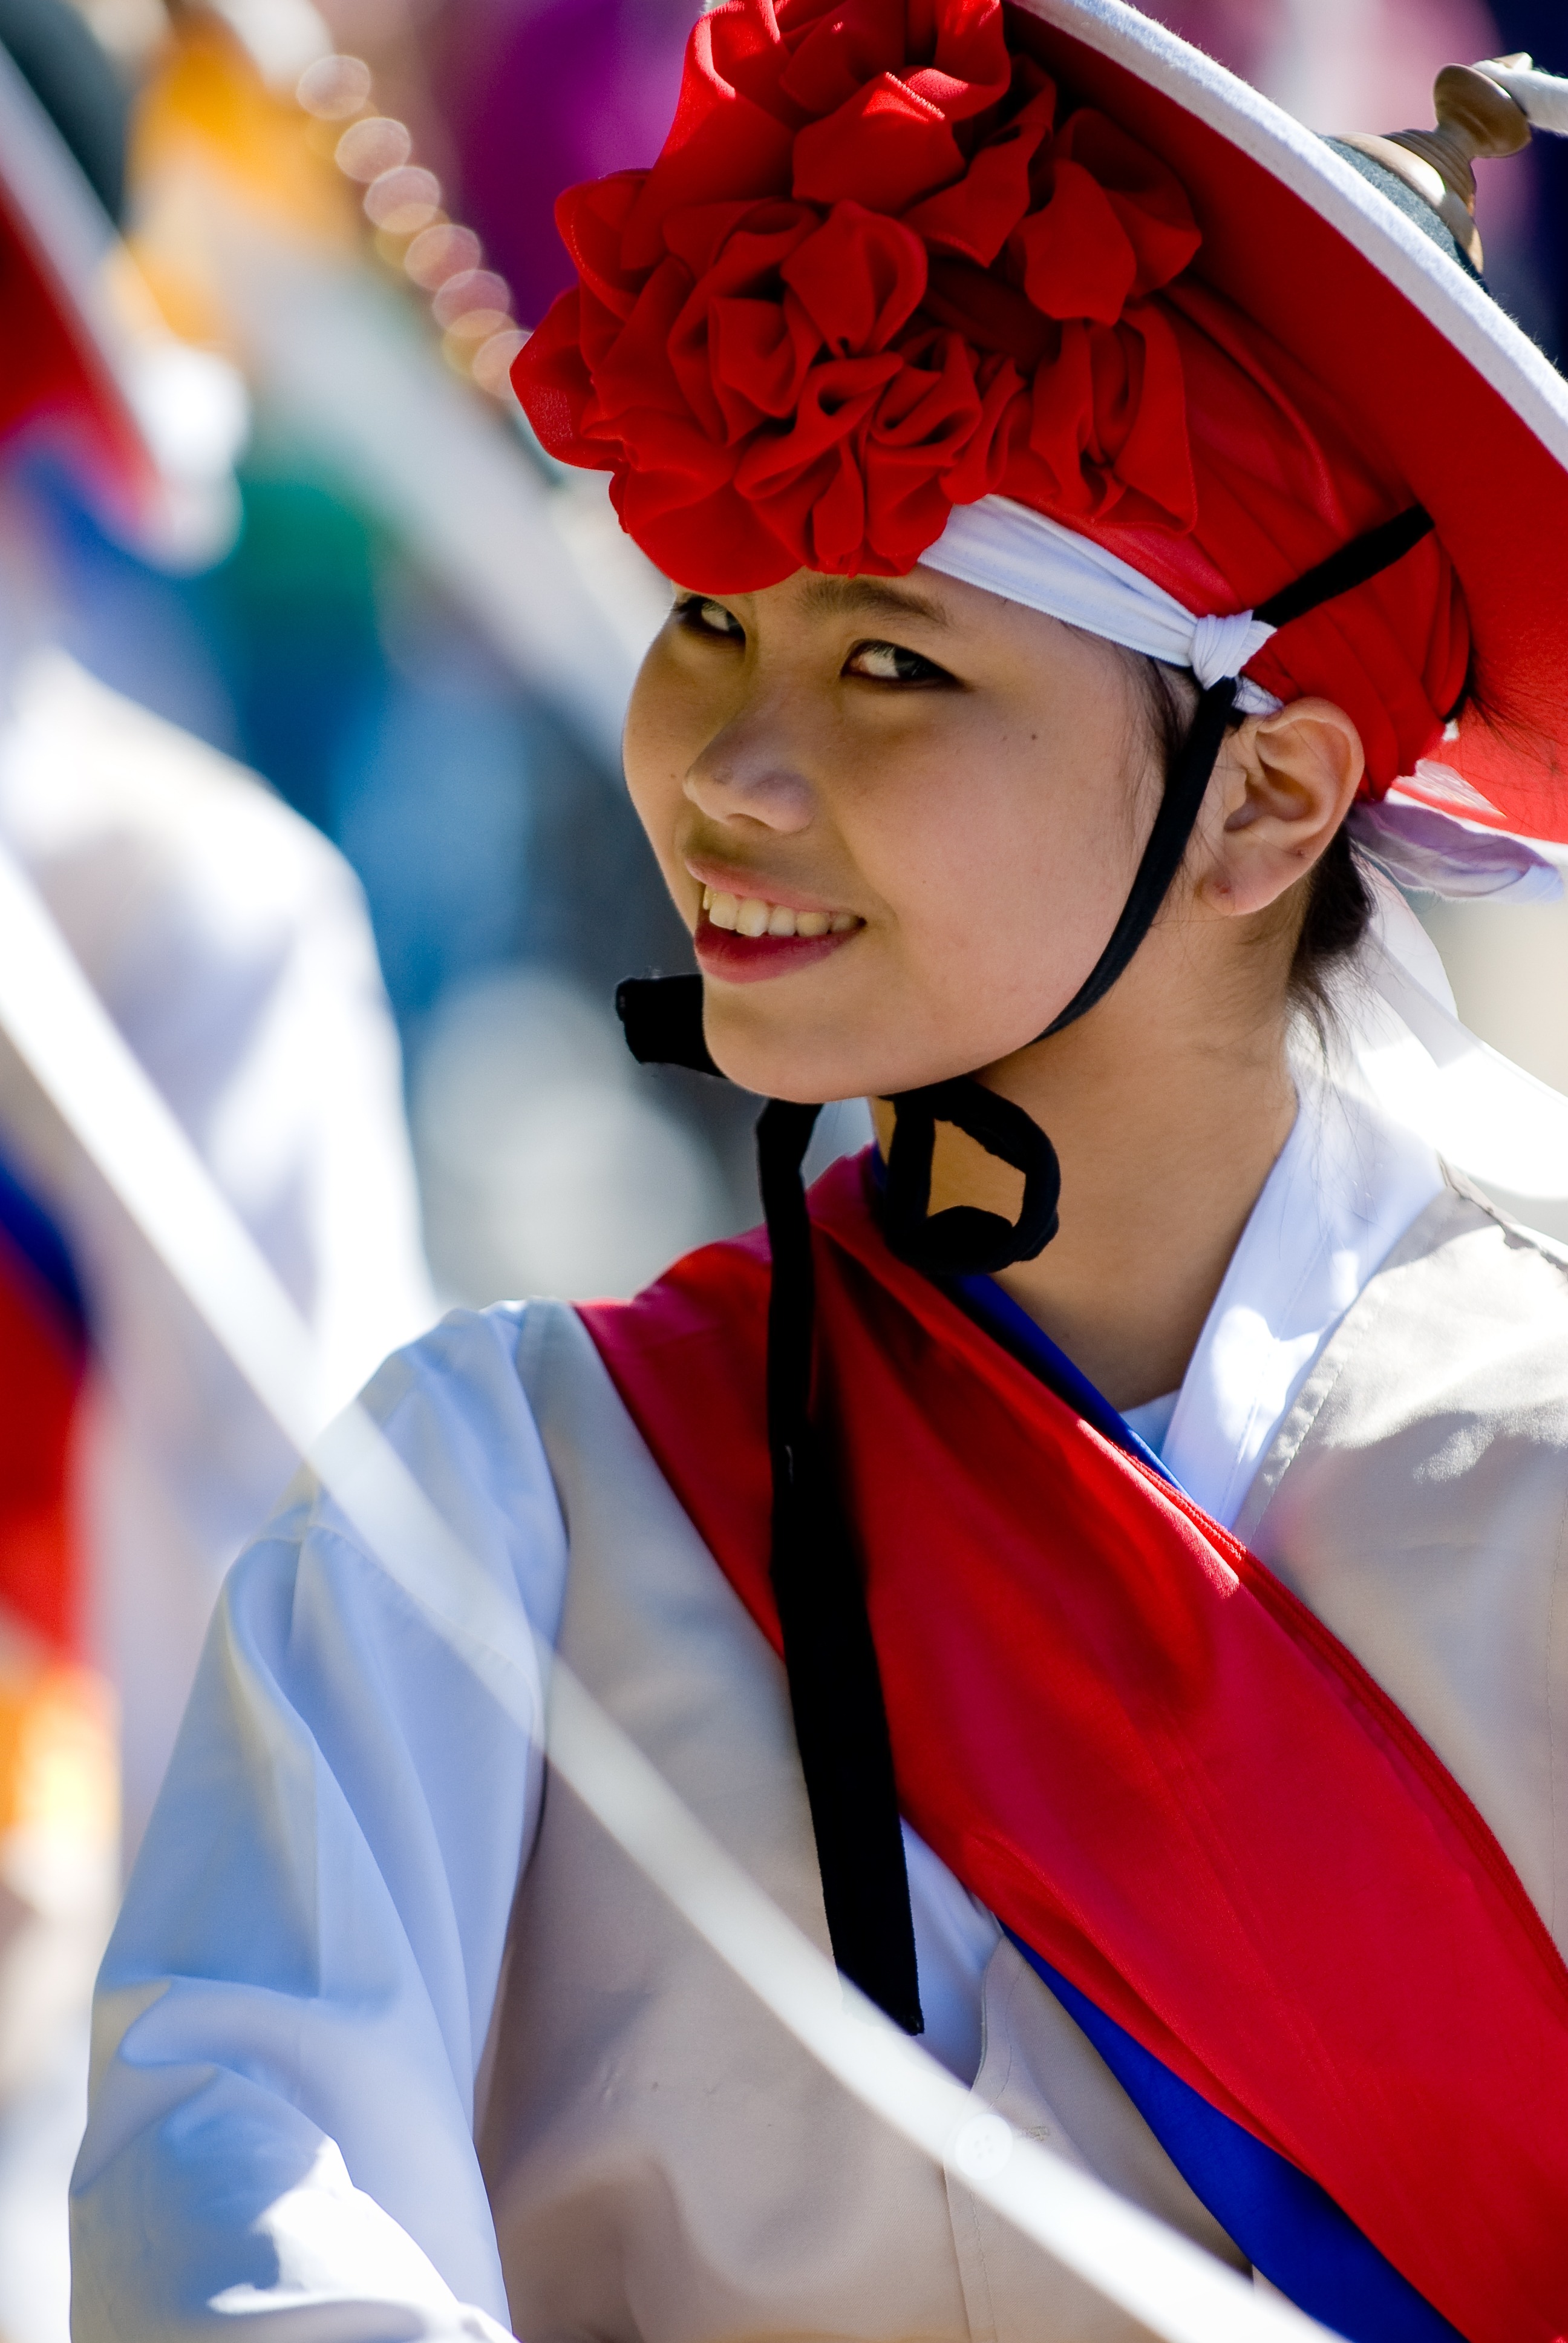
woman, chinese, red, autumn, holiday, asia, clothing, smile, laugh, cosplay, festival, korea, pretty, decorated, tradition, costume, anime, korean, headdress, solemnly, feast day, maefchen, yongsan, ais n